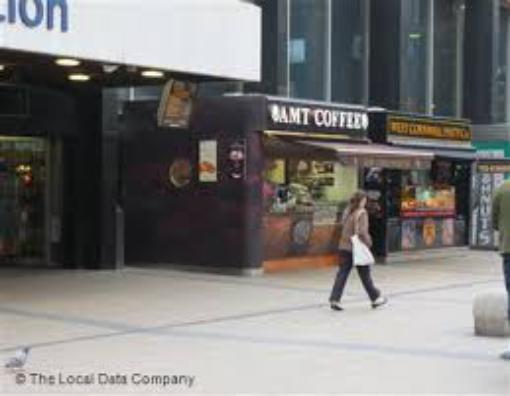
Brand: AMT Coffee
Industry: Food